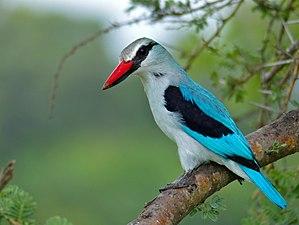
Le Martin-chasseur du Sénégal est une espèce d'oiseaux de la famille des Alcedinidae et de la sous-famille des Halcyoninae. Il est commun en Afrique tropicale et équatoriale. C'est une espèce endémique du continent africain. Dans son Histoire naturelle, le naturaliste français Georges-Louis Leclerc Buffon prête à cette espèce le nom vernaculaire de baboucard, mot dérivé du nom de l'oiseau en langue wolofe, bien que cette appellation ne soit plus courante en français.